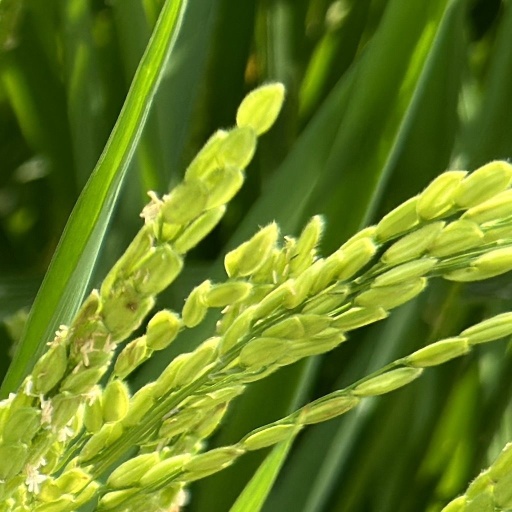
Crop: rice